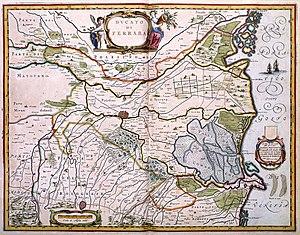
L'histoire de Ferrare est moins ancienne que celle des autres grandes cités italiennes, le nom de la ville apparaissant au VIIIᵉ siècle. La ville prend son essor au Moyen Âge. Dirigée par la maison d'Este, Ferrare devient à la Renaissance un des plus importants centres artistiques d'Italie et connaît une grande expansion urbanistique. Dominée ensuite par le Saint-Siège, la ville perd son influence et rejoint l'Italie unifiée en 1860.